Basil of Ostrog

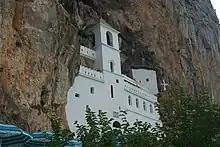
Ostrog Monastery in Bjelopavlići

At that time, the monastery had a large library at the monastery church of the Presentation of the Blessed Virgin Mary. He quickly became a master of the Bible and basic Christian mysteries. After a while, his uncle sent him to the Monastery of the Most Holy Mother of God, the Tvrdoš Monastery in Trebinje, for further spiritual and theological studies.